Nike+ FuelBand

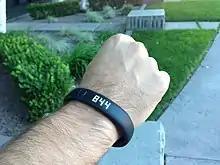
Nike FuelBand used as a counter

Nike Inc.'s Equipment division saw an 18% rise in profits for the 2012 fiscal year after introduction of the Nike+ FuelBand, in comparison to the -1% loss during the 2011 fiscal year. Before the FuelBand's official American release, it was open for pre-order online, and was sold out both times within the same day. A consumer on Twitter timed one of the pre-order periods to be exactly 4 minutes before all FuelBands were sold out and Nikestore.com was overloaded due to customer traffic. Nike+ FuelBands were being sold on eBay during the first couple of months after pre-order for approximately double the retail price.